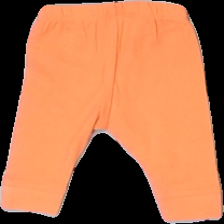
View: back
Type: Trousers
Category: Children
Brand: Name It
Colors: Orange
Material: 100% cotton
Cut: Regular
Size: 56
Season: All
Price range: 50-100
Recommended usage: Reuse
Description: orange byxor